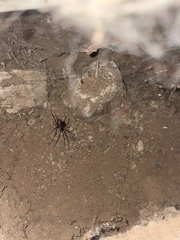
Species: Lactrodectus_hesperus